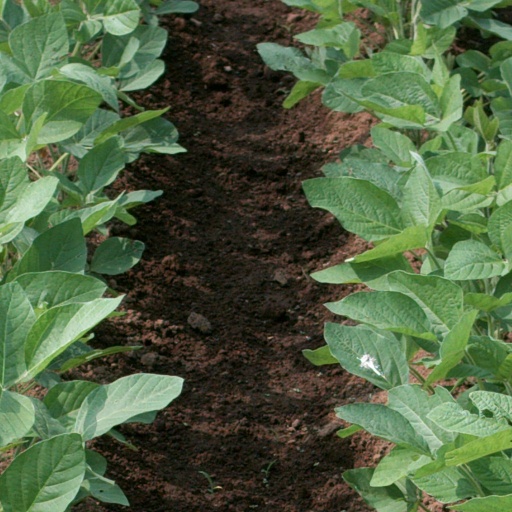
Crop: soybean